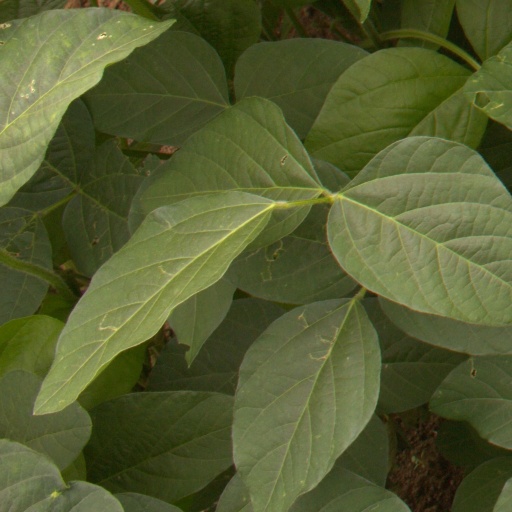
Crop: soybean